Manorialism

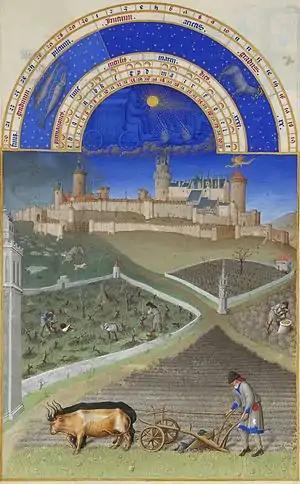
Ploughing on a French ducal manor in March from the manuscript, ,

The term is most often used with reference to medieval Western Europe. Antecedents of the system can be traced to the rural economy of the later Roman Empire (Dominate). Labour was the key factor of production. Successive administrations tried to stabilise the imperial economy by freezing the social structure into place: sons were to succeed their fathers in their trade, councillors were forbidden to resign, and "coloni", the cultivators of land, were not to move from the land they were attached to. The workers of the land were on their way to becoming serfs.